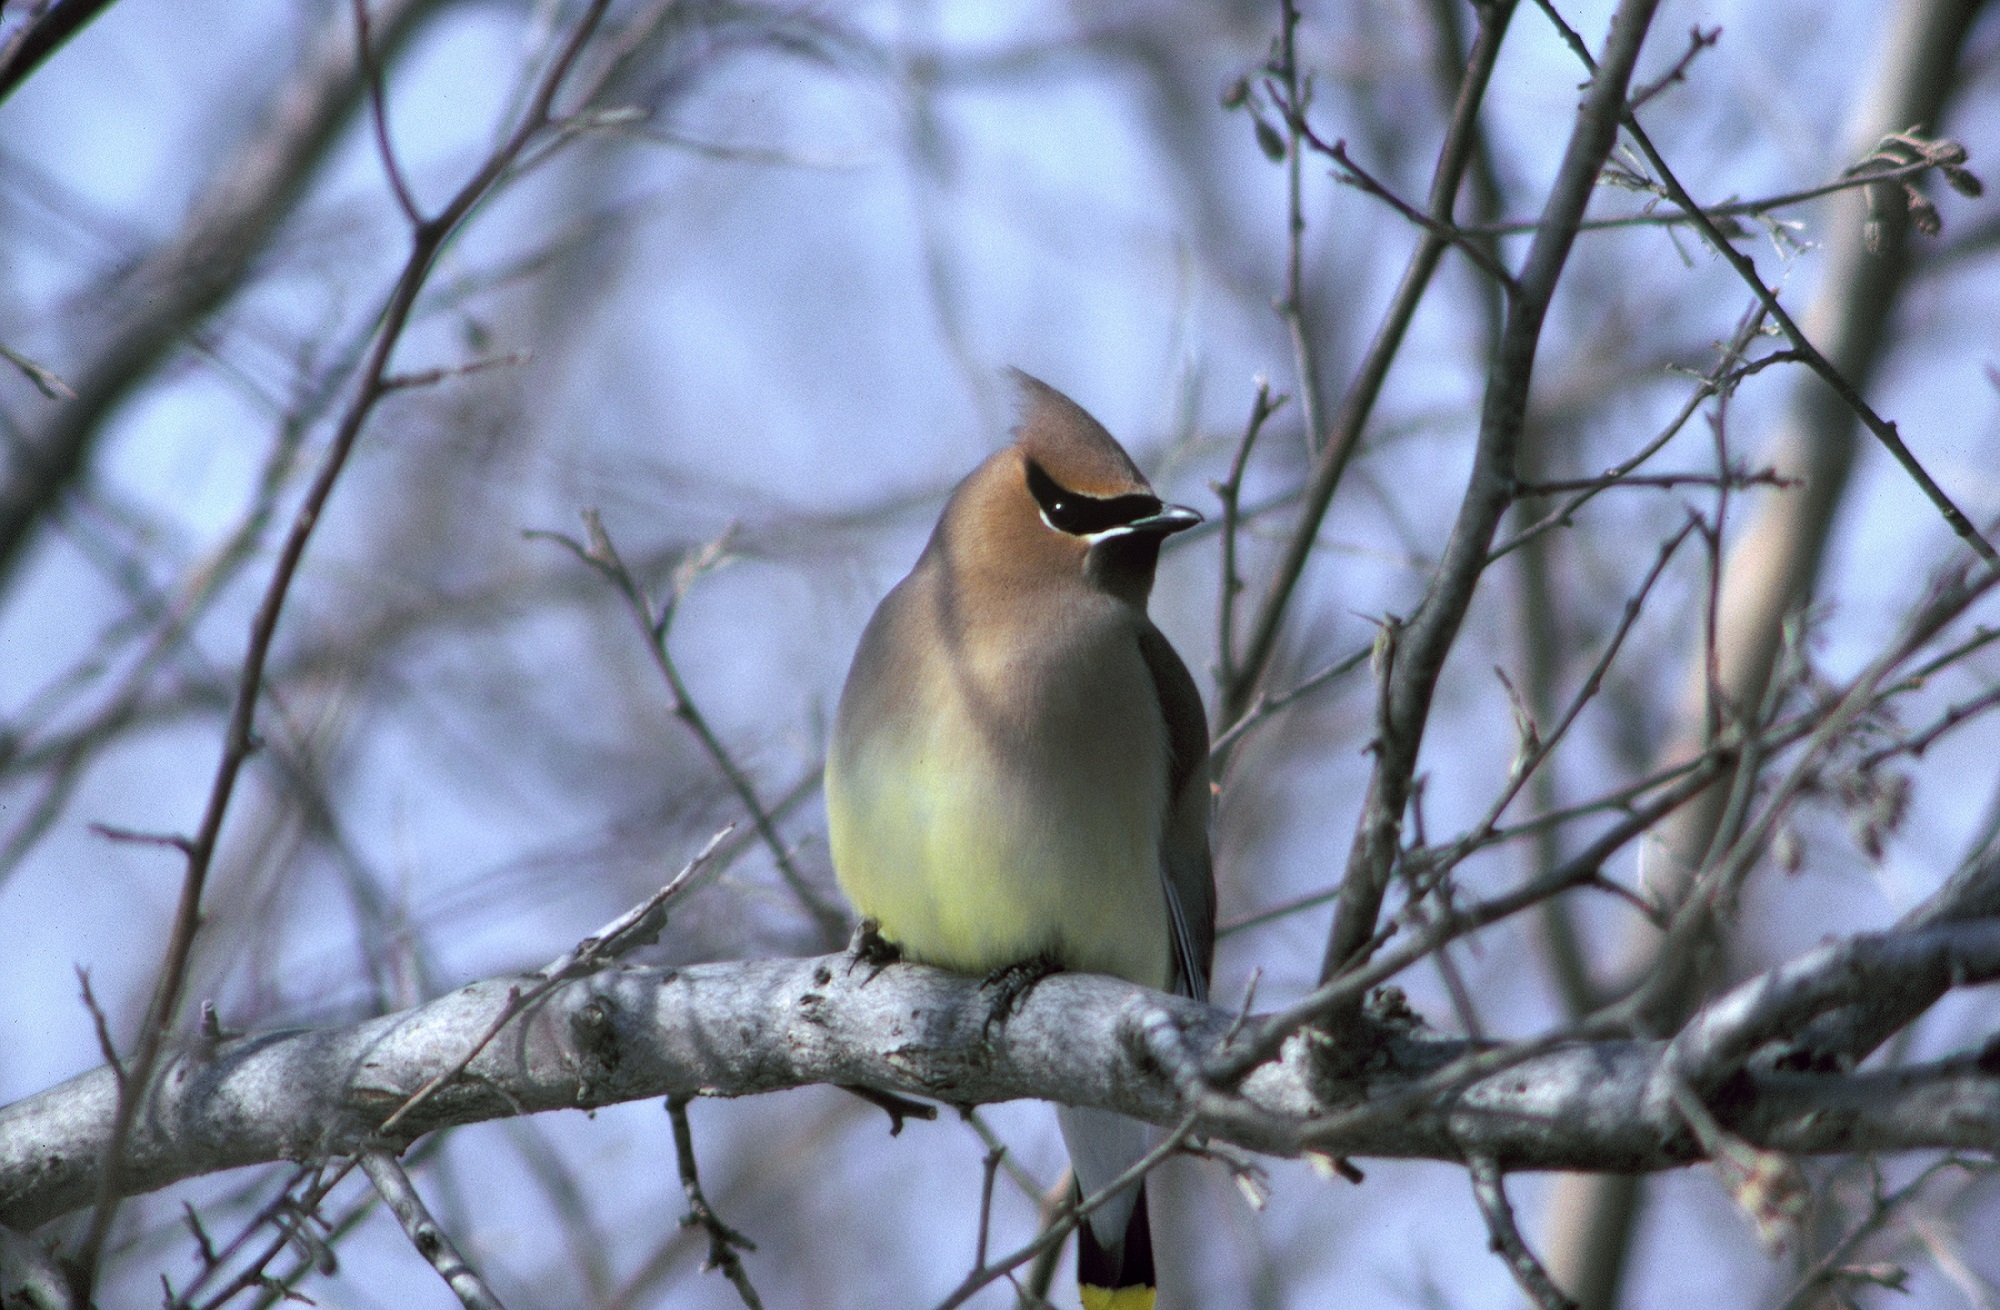
tree, nature, branch, snow, winter, bird, looking, wildlife, wild, portrait, beak, fauna, outdoors, vertebrate, perched, cedar waxwing, old world flycatcher, perching bird